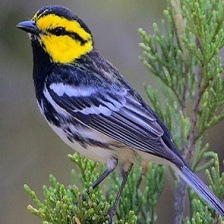
Species: GOLDEN CHEEKED WARBLER
Scientific name: SETOPHAGA CHRYSOPARIA